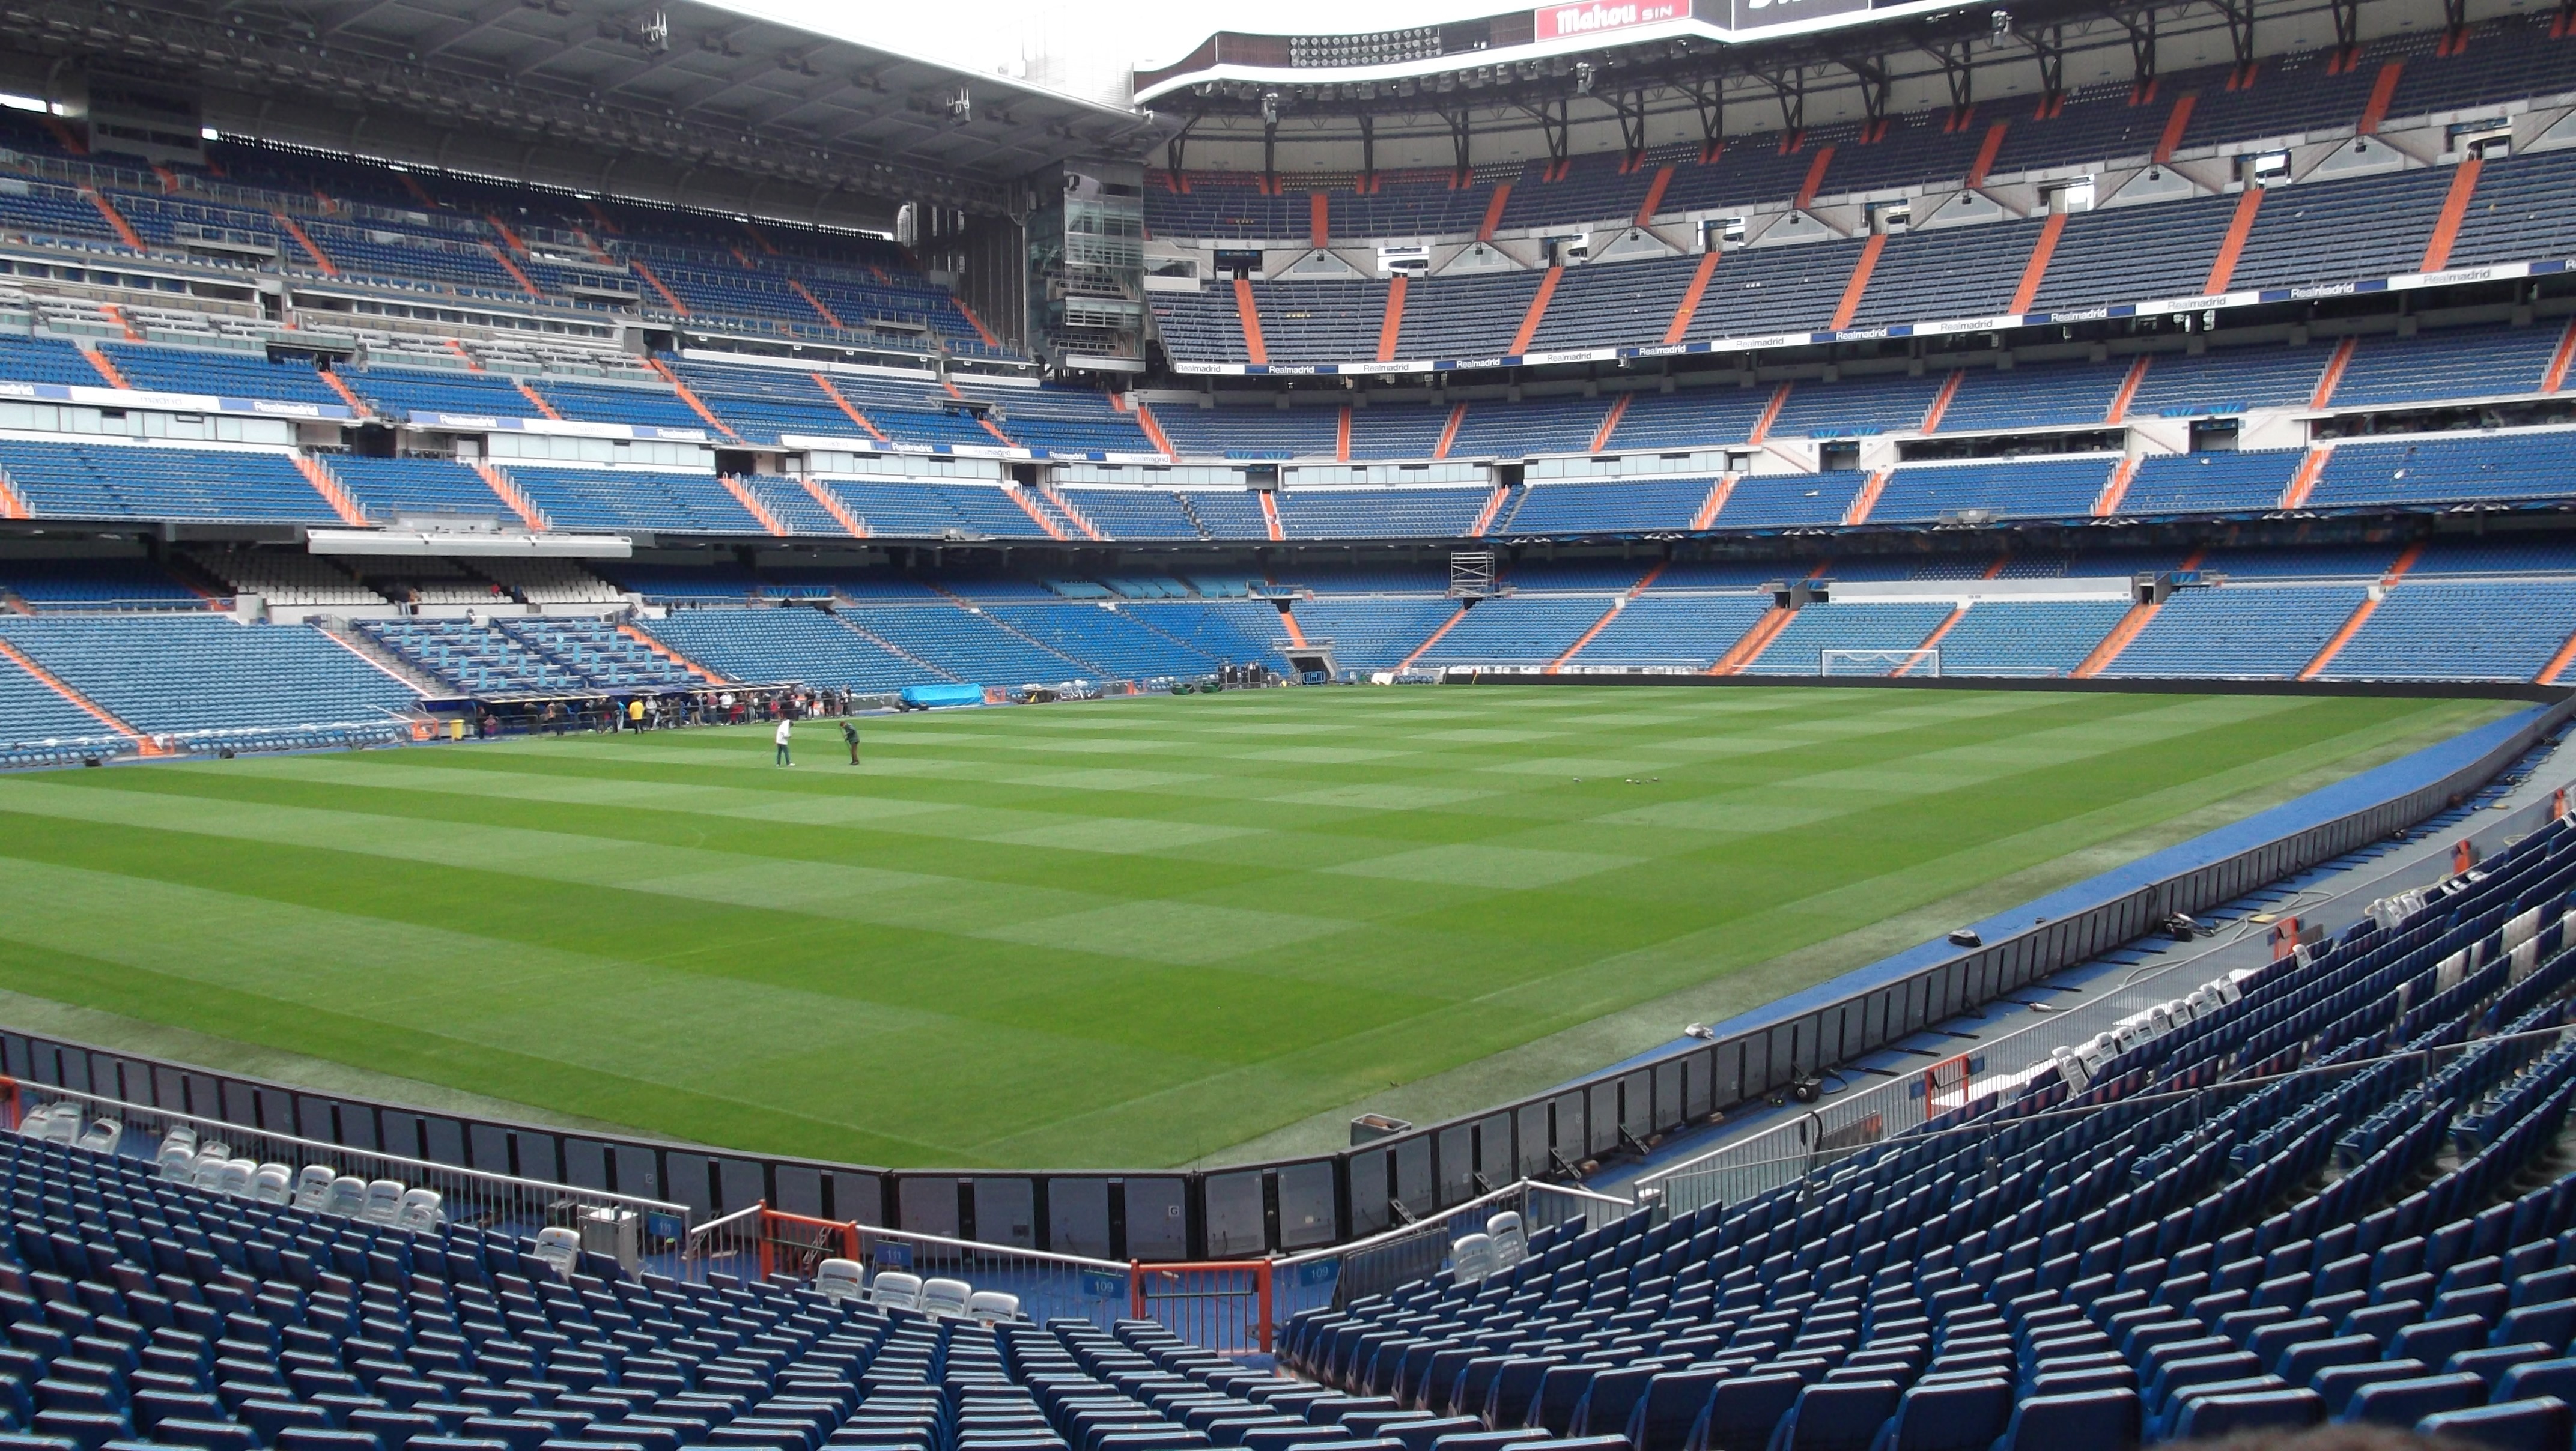
structure, football, stadium, baseball field, arena, real madrid, baseball park, geographical feature, sport venue, soccer specific stadium, santiago bernabeu